Predrag Cvitanović

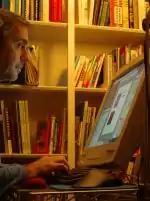
Predrag Cvitanović

Predrag Cvitanović (born April 1, 1946) is a theoretical physicist regarded for his work in nonlinear dynamics, particularly his contributions to periodic orbit theory.